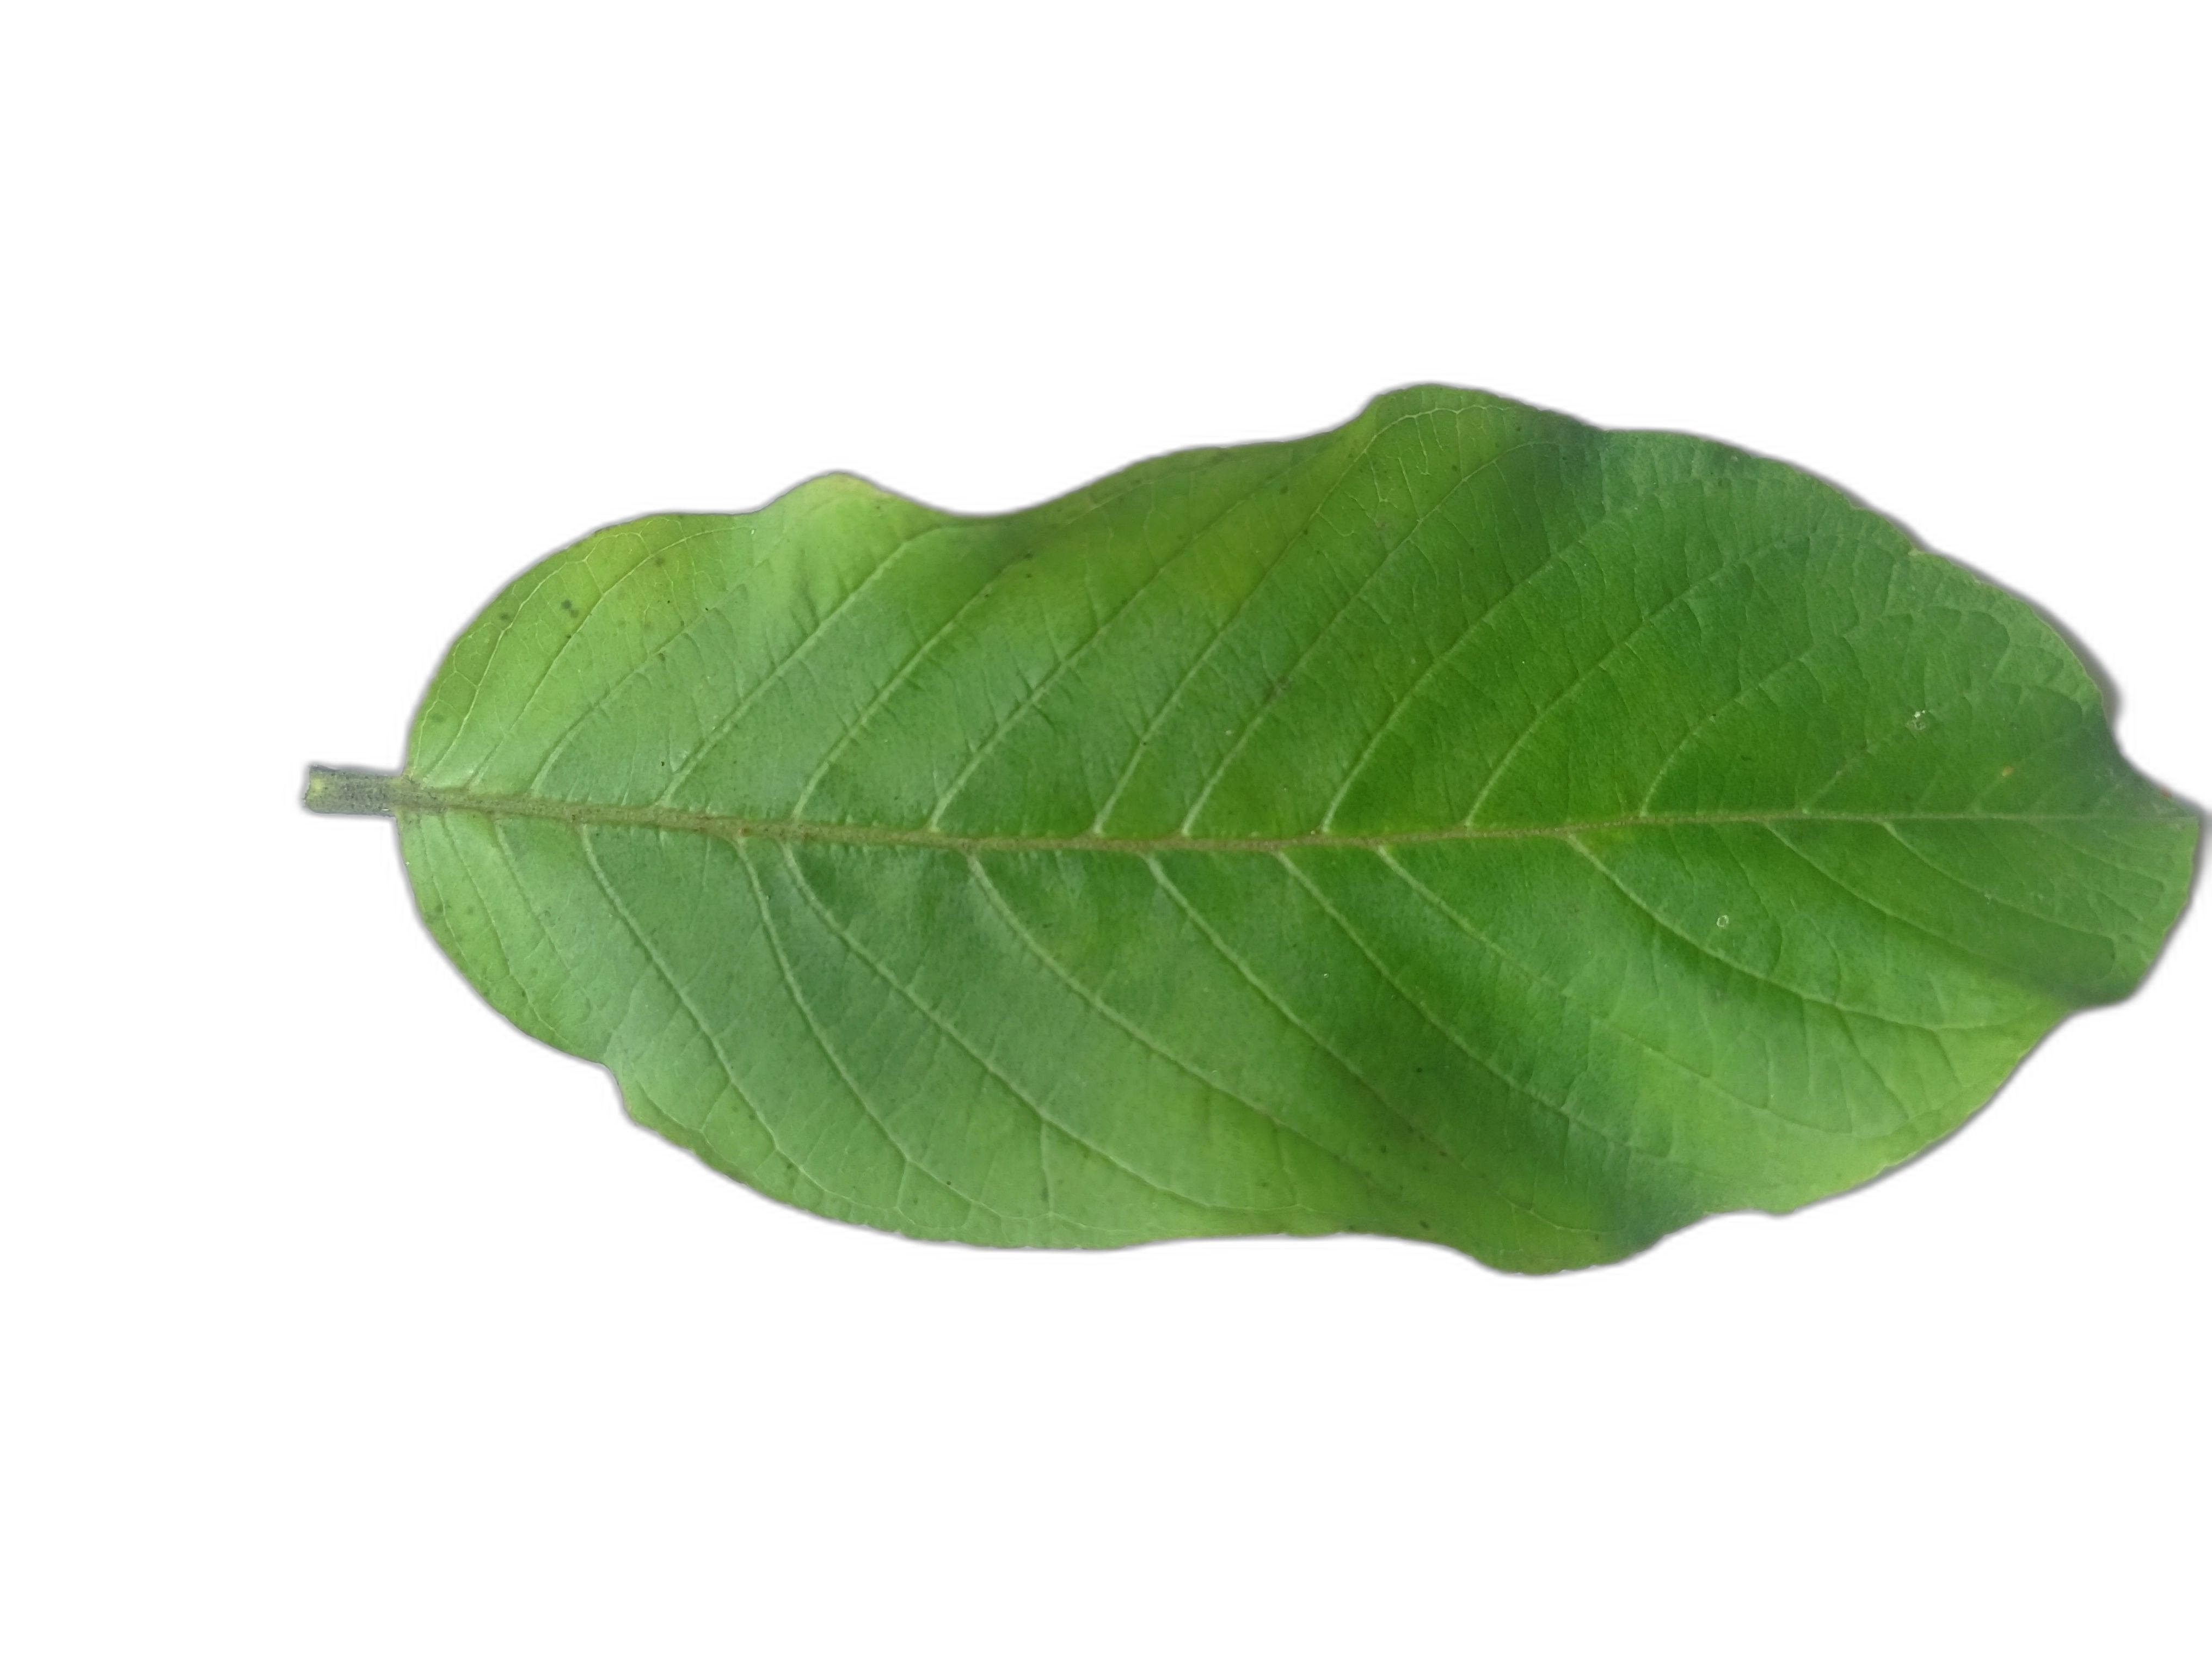
Plant part: leaf
Disease: Healthy